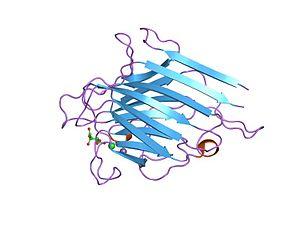
Les lectines de légumineuses sont une famille de protéines liant des sucres, ou lectines, se trouvant dans les graines des Fabaceae, et en plus petite quantité, dans l'ensemble de ces plantes. La famille est aussi appelée couramment « légumineuses » ou Papilionacées, mais ce ne sont pas de vrais synonymes. La fonction précise des lectines de légumineuses in vivo n'est pas connue mais on les suppose impliquées dans la défense des plantes contre leurs prédateurs. Des protéines similaires ont été trouvées dans d'autres familles de plantes et d'animaux. Elles sont utilisées depuis des décennies dans les études des systèmes d'interactions protéines-glucides, parce qu'elles montrent une extraordinaire variété de sites récepteurs-ligants et qu'elles sont faciles à purifier. Depuis des années, une quantité impressionnante de données structurelles ont ainsi été accumulées. Les protéines particulièrement bien étudiées sont celles de la famille des phytohémagglutinine et des concanavaline A.